Hebron

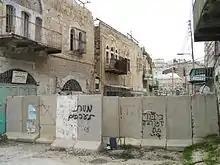
Racial segregation in the city with a road block with Hebrew inscription "מוות לערבים" meaning ""Death to Arabs""

At the beginning of the 1948 Arab–Israeli War, Egypt took control of Hebron. Between May and October, Egypt and Jordan tussled for dominance in Hebron and its environs. Both countries appointed military governors in the town, hoping to gain recognition from Hebron officials. The Egyptians managed to persuade the pro-Jordanian mayor to support their rule, at least superficially, but local opinion turned against them when they imposed taxes. Villagers surrounding Hebron resisted and skirmishes broke out in which some were killed. By late 1948, part of the Egyptian forces from Bethlehem to Hebron had been cut off from their lines of supply and Glubb Pasha sent 350 Arab Legionnaires and an armored car unit to Hebron to reinforce them there. When the Armistice was signed, the city thus fell under Jordanian military control. The armistice agreement between Israel with Jordan intended to allow Israeli Jewish pilgrims to visit Hebron, but, as Jews of all nationalities were forbidden by Jordan into the country, this did not occur.